Embassy of China, Moscow

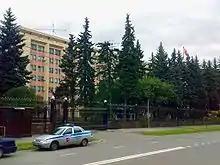

The Embassy of the People's Republic of China in the Russian Federation is the diplomatic mission of the People's Republic of China in the Russian Federation. It is located at 6 Druzhby Street in the Ramenki District of Moscow.